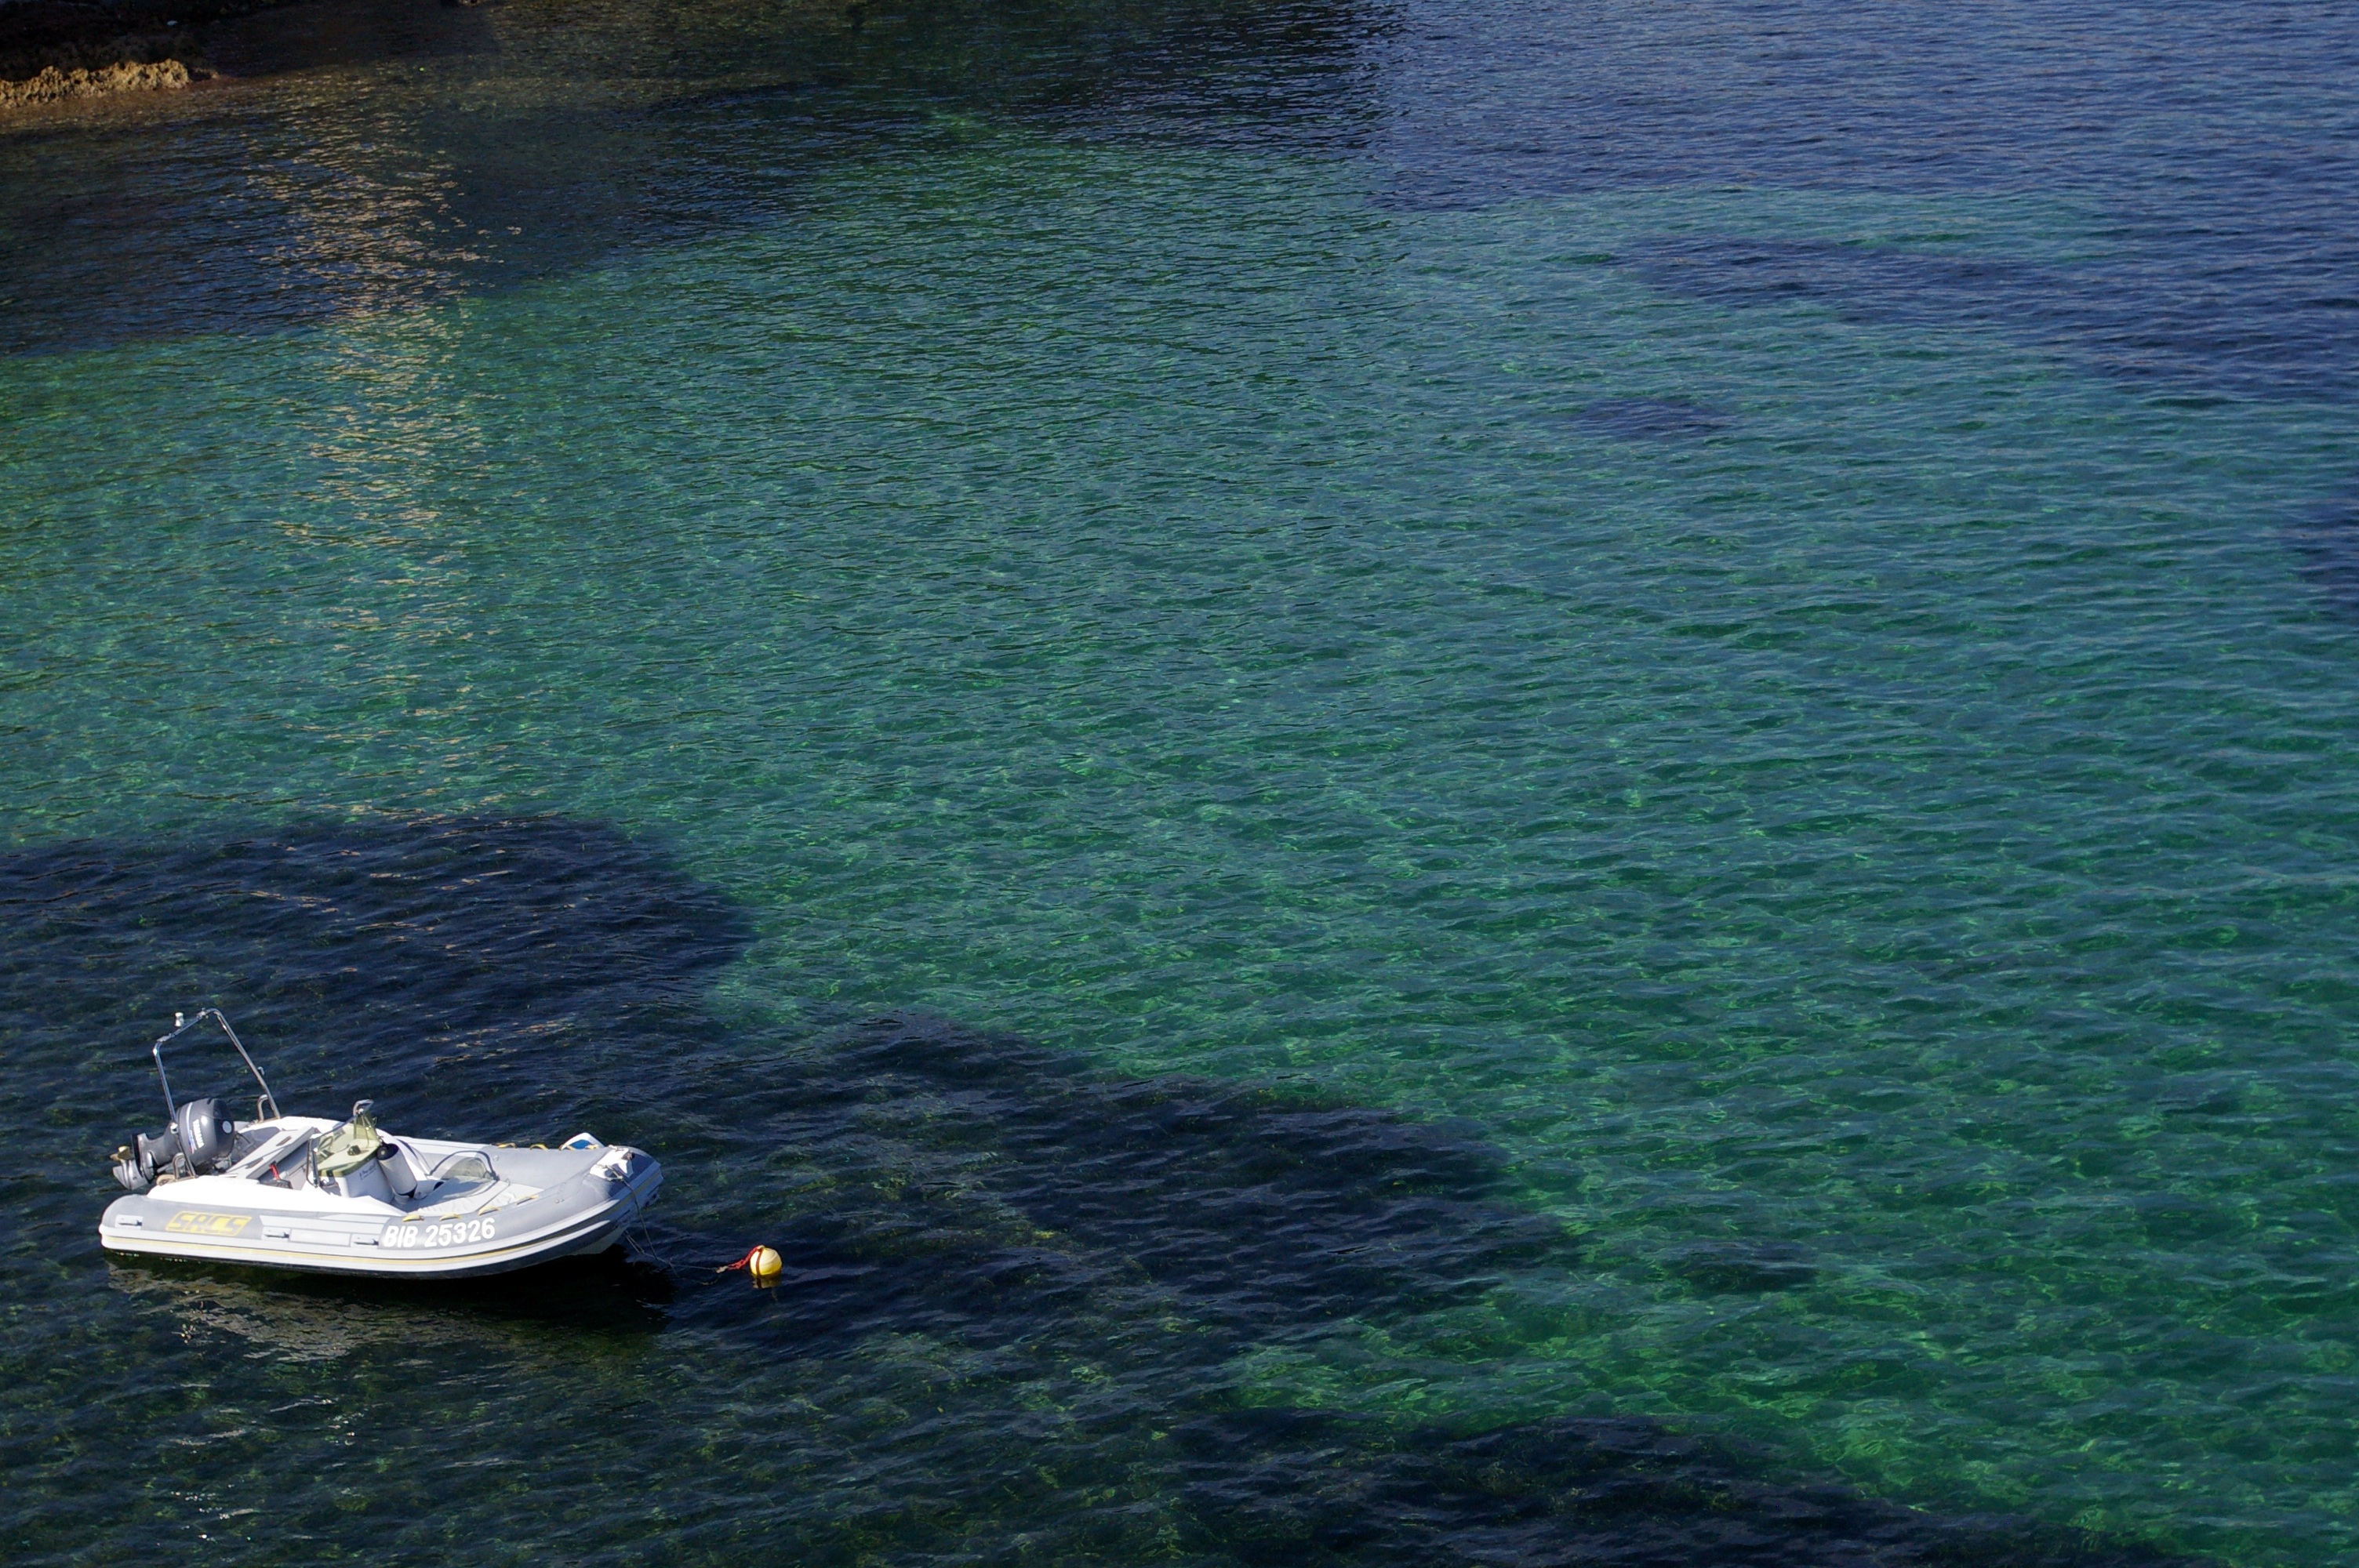
beach, landscape, sea, coast, water, nature, creek, boat, shore, wave, lake, summer, travel, france, wild, vehicle, holiday, bay, island, ride, blue, boating, boats, side, watercraft, transparency, corsican, island of beauty, cap corse, watercraft rowing